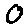
Label: 0